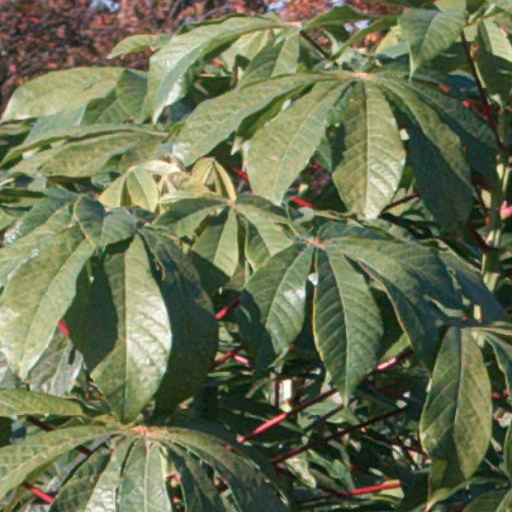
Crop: cassava